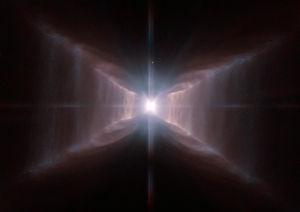
Le sens premier du mot étoile est celui d'un point lumineux dans le ciel nocturne, et par extension, des figures géométriques représentant des rayons partant d'un centre. En astronomie, la signification scientifique plus restreinte d'étoile est celle d'un corps céleste plasmatique qui rayonne sa propre lumière par réactions de fusion nucléaire, ou des corps qui ont été dans cet état à un stade de leur cycle de vie, comme les naines blanches ou les étoiles à neutrons. Cela signifie qu'ils doivent posséder une masse minimale pour que les conditions de température et de pression au sein de la région centrale — le cœur — permettent l'amorce et le maintien de ces réactions nucléaires, seuil en deçà duquel on parle d'objets substellaires. Les masses possibles des étoiles s'étendent de 0,085 masse solaire à une centaine de masses solaires. La masse détermine la température et la luminosité de l'étoile.